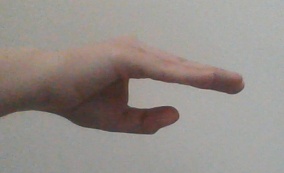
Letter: jeem